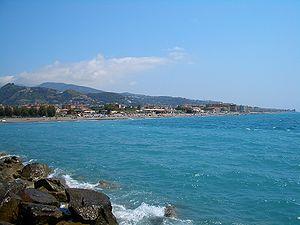
Vallecrosia est une commune italienne d'environ 7 200 habitants située dans la province d'Imperia, dans la région Ligurie, dans le nord-ouest de l'Italie.